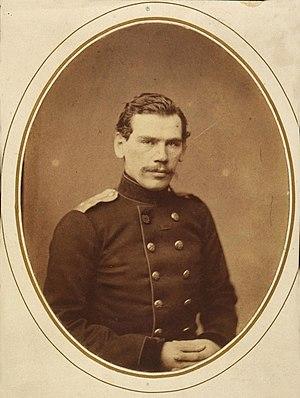
Léon Tolstoï, nom francisé de Lev Nikolaïevitch Tolstoï, né le 28 août 1828 à Iasnaïa Poliana et mort le 7 novembre 1910 à Astapovo, en Russie, est un écrivain célèbre surtout pour ses romans et nouvelles qui dépeignent la vie du peuple russe à l'époque des tsars, mais aussi pour ses essais, dans lesquels il prenait position par rapport aux pouvoirs civils et ecclésiastiques et voulait mettre en lumière les grands enjeux de la civilisation.